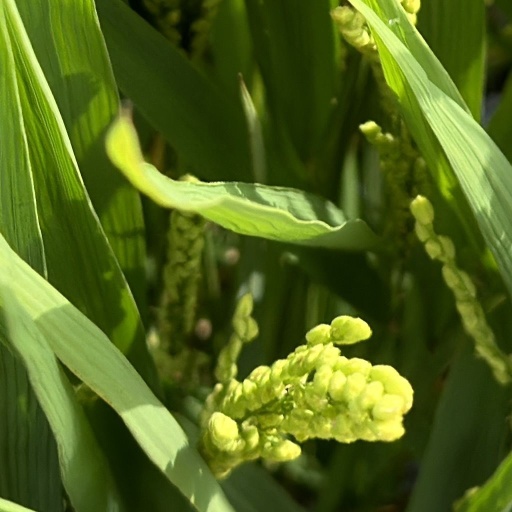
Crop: rice